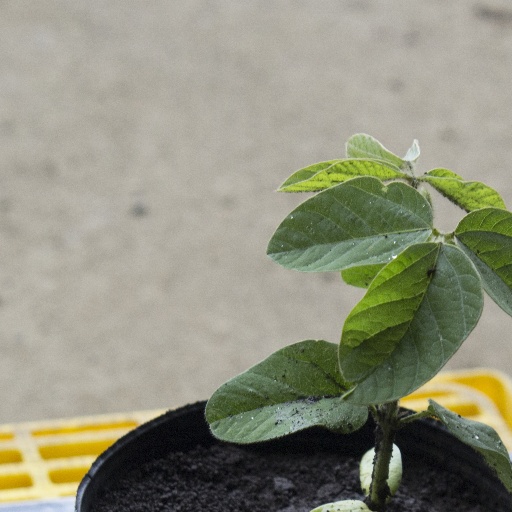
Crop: soybean